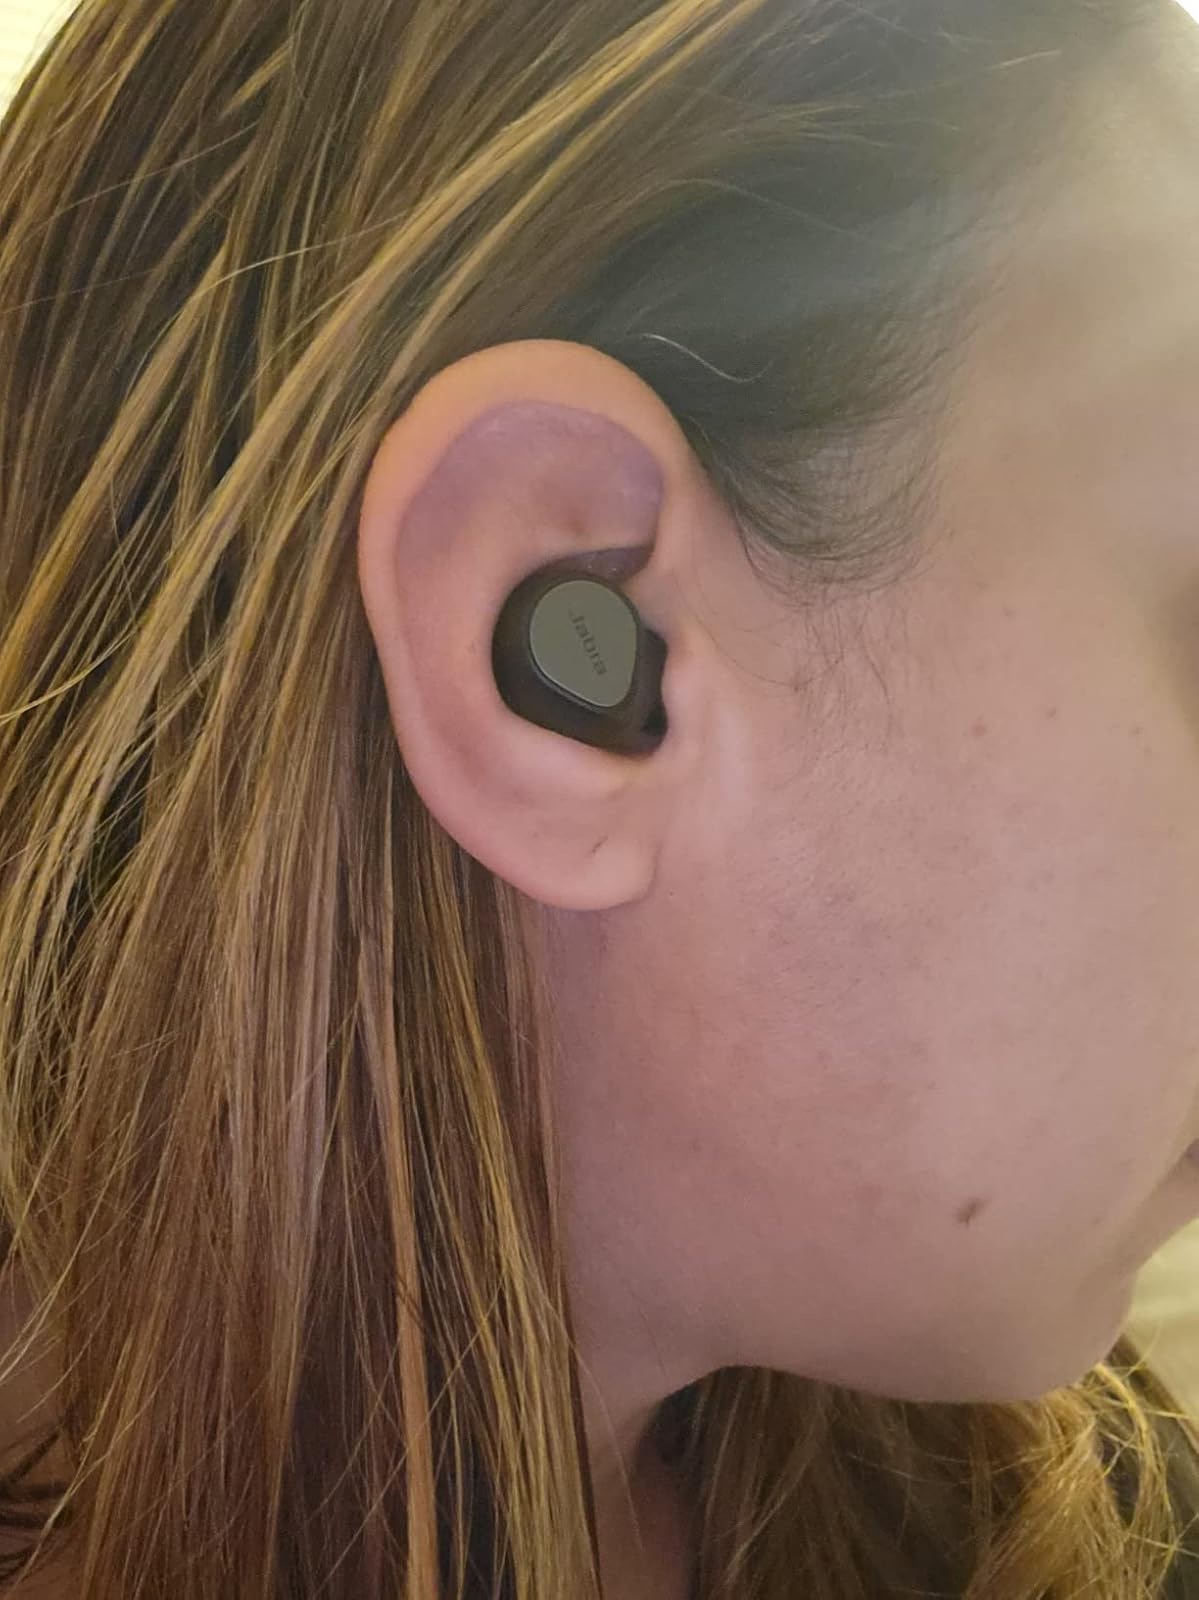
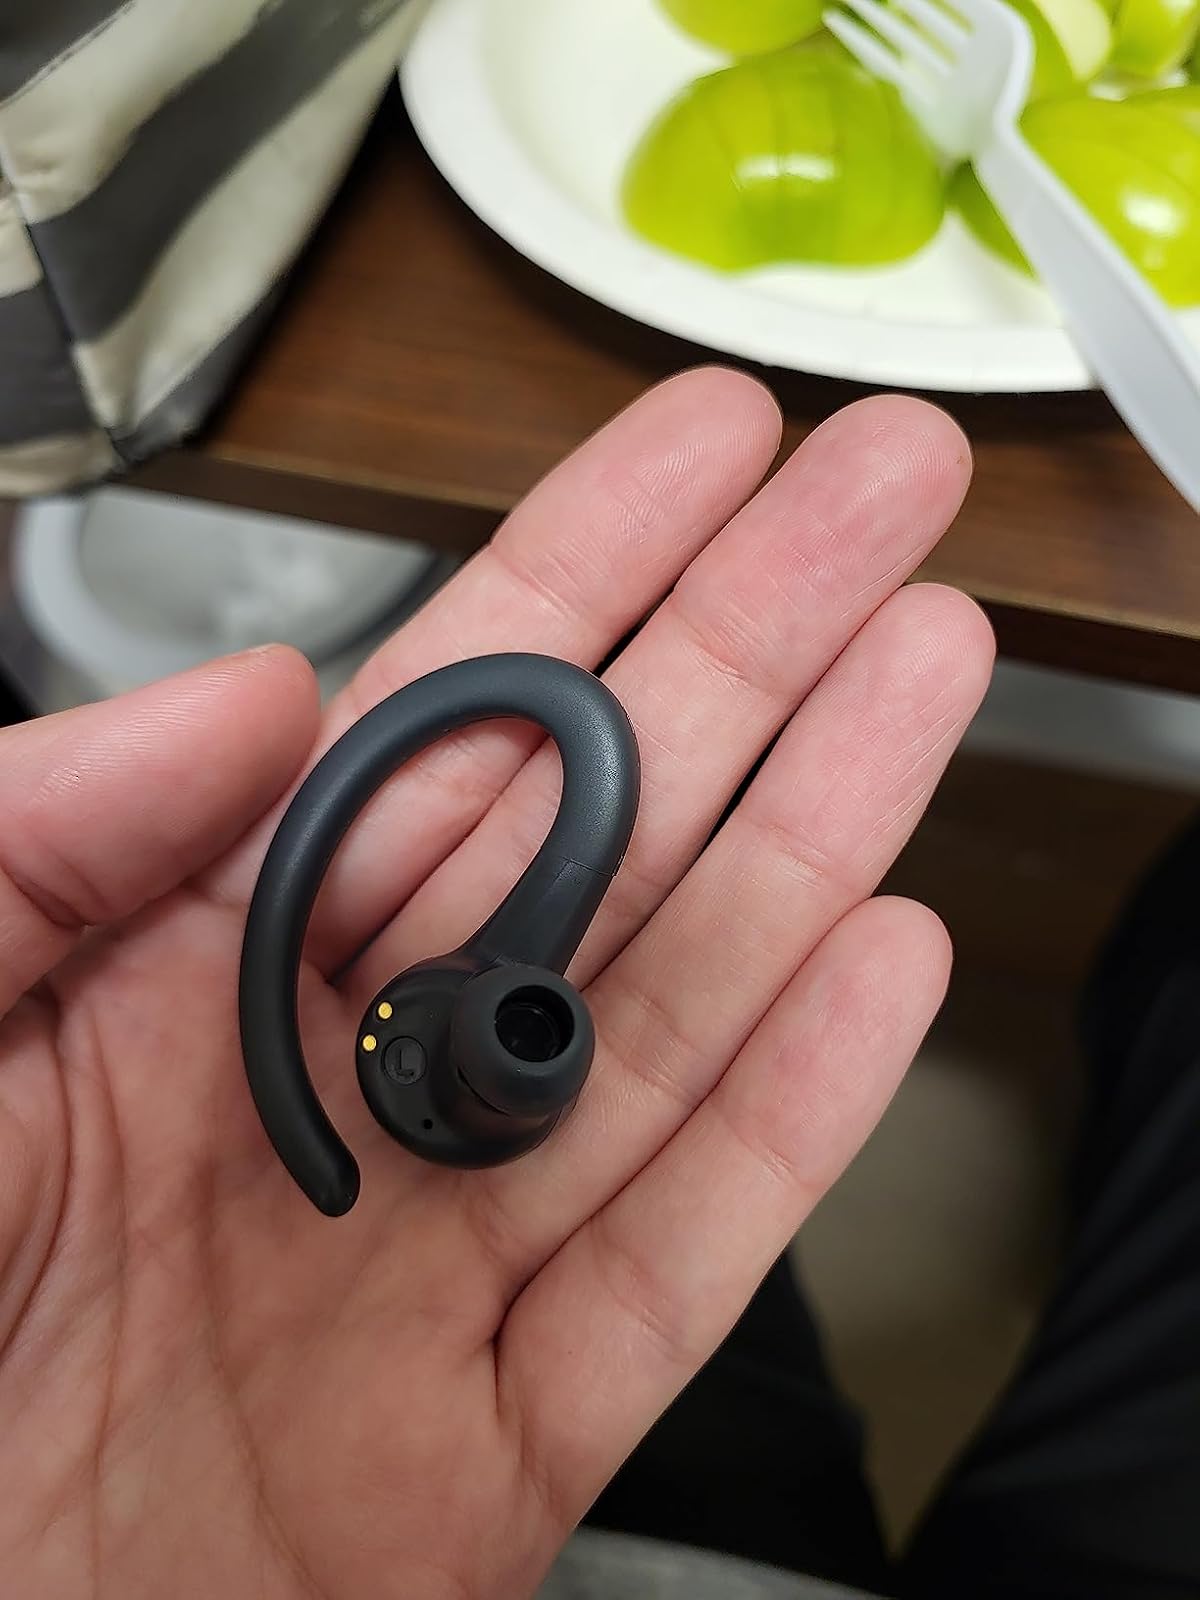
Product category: earbuds
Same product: no